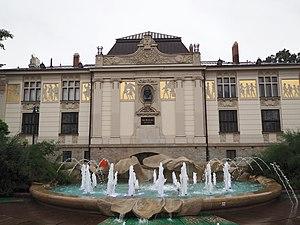
Cracovie est le chef-lieu de la voïvodie de Petite-Pologne. Située au bord de la Vistule, cette ancienne capitale de la Pologne, riche de mille ans d'histoire est considérée comme le véritable centre culturel et intellectuel du pays, qui s’enorgueillit de posséder l’une des plus anciennes universités d’Europe Centrale, l'Université Jagellonne.